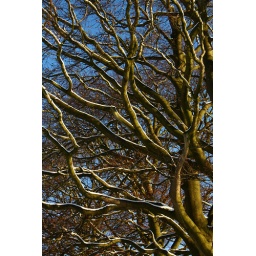
Moss covered trees edged in snow against a bright blue sky